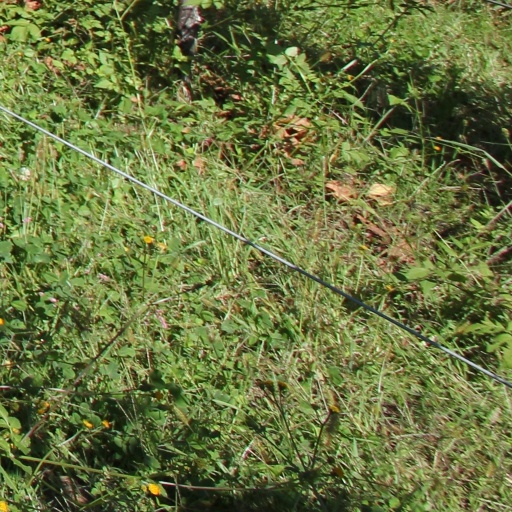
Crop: grape